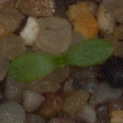
Label: scentless_mayweed